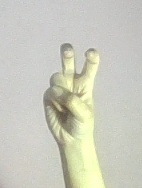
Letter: toot